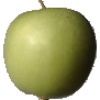
Label: apple_granny_smith